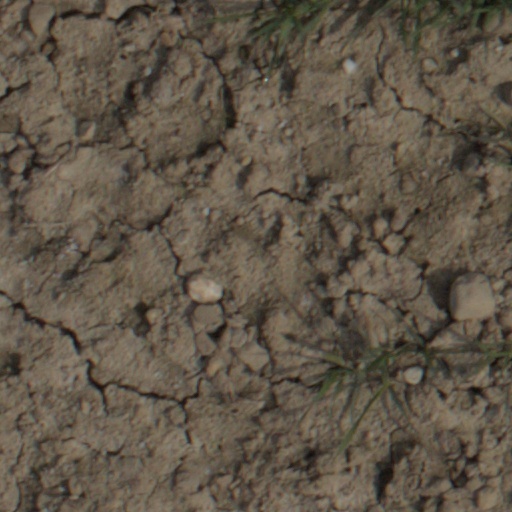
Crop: wheat